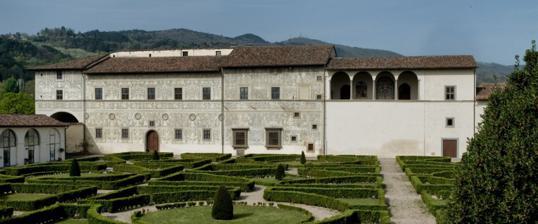
Building: Pinacoteca Comunale, Città di Castello
Country: Italy
Year built: 1912
Art museum in Umbria, Italy Pinacoteca di Città di Castello View of Palazzo Vitelli alla Cannoniera Location via della Cannoniera 22/A, Città di Castello Type Art museum The Pinacoteca Comunale of Città di Castello is the main museum of paintings and arts of Umbria Italian Region, alongside the Perugia's National gallery, and it's housed in a renaissance palace, generally preserved in its original form. History drawing of Alessandro Nave, 1699 The Città di Castello Municipal gallery is housed in the renaissance -style Vitelli alla Cannoniera Palace, home to the condottiere Alessandro Vitelli , grandson of Niccolò Vitelli , and wife Angela Paola de’ Rossi, nephew of Giovanni delle Bande Nere . It is among the main public art galleries in Italy, and documents art from the 13th to 20th centuries, focusing on Renaissance art , and the very early works by Raphael and Luca Signorelli . The collection is composed mainly by paintings derived from religious institutions suppressed in the 19th century after Italian unification , and also reflects the patronage of Vitelli family , prominent allies of Medici . Donations to the collection of later works, up to the 20th century, expanded the collections. Palazzo Vitelli alla Cannoniera Construction of the palace occurred mainly between 1521 and 1532, and completed in 1545 for the marriage between Alessandro Vitelli and Paola de’ Rossi. The palace faces a garden, that in the 16th century was famous in Europe due to its collection of exotic plants. In 1907, Elia Volpi, a local manager and artist who had previously worked on the restoration of the Palazzo Davanzati in Florence, acquired and restored this palace, donating it in 1912 for the city to house the Municipal Art Gallery. Banner of the Holiest Trinity (back, Creation of Eve) by Raphael The main façade is decorated with graphic scenes painted by Cristoforo Gherardi to Giorgio Vasari ’s design, with clear references to the names of the commissioners and their coats of arms, the palm of Vitelli and the roaring lion of Rossi, among rich decorative motifs of the 15th century as vases, masks and alchemic elements. The rooms are also richly decorated by Gherardi and Cola Dell’Amatrice , called by the Vitelli to celebrate the resident couple and the military prowess of the family, with vivid mythological places and some elegant figurations of pets, symbol of the domestic ambient. A monumental staircase which leads to the first floor with paintings depicting prince Apollo and all of the muses of arts, inspired by Ovid’s Metamorphoses . Painting Collection The oldest works in the collection are 13th century gilded works such as the majestic panel with Enthroned Madonna and Child with Six Angels by the Master of Città di Castello , a follower of Duccio di Boninsegna . The main collection includes Renaissance masterworks that highlight the connections of the Vitelli with Medici. The museum offers a number of Luca Signorelli works, from works that show the strong influence of Piero della Francesca , to his Martyrdom of St Sebastian , and a privileged view of the first activity of Raphael, who reached the status of "master" working in the city, as notable in the two facades of Standard of the Holiest Trinity , the only one work left in Città di Castello, which many critics consider his first work. Other Florentine works include Domenico Ghirlandaio 's Coronation of the Virgin and rich mannerism paintings by Raffaellino del Colle , Pomarancio and other coeval artists. The 20th century section hosts creations by Giorgio de Chirico , Renato Guttuso , Mario Mafai , and Carlo Carrà . In 2015 the Museum included a permanent collection of Nuvolo ’s works, friend and colleague to Alberto Burri and global innovator in silk screen art. Gothic art; Selected works (rooms I-II-III) Enthroned Madonna and Child with six Angels by Master of Città di Castello Enthroned Madonna and Child by Spinello Aretino Enthroned Madonna and Child by Andrea di Bartolo San Bartolomeo Triptic by Antonio Alberti Enthroned Madonna and Child by Antonio Vivarini Local and Tuscan Renaissance; Selected works (rooms IV-V-VII) Madonna and Child with two Angels by Neri di Bicci Christ with the signs of the Passion by an unknown 15th Century painter Coronation of the Virgin by Domenico Ghirlandaio and workshop Annunciation and All Saint’s Altarpiece by Francesco Tifernate Renaissance/ Raphael in Città di Castello; Selected works (room VI) Banner of the Holy Trinity , front The Trinity with Saints Sebastian and Roch , back Creation of Eve by Raphael Renaissance/ Luca Signorelli in Città di Castello; Selected works (rooms XII, XIII) Saint Paul by Luca Signorelli Martyrdom of St Sebastian by Signorelli Banner of Saint John Baptist : front Saint John , back Christ Baptism Santa Cecilia Altarpiece by Luca Signorelli and workshop Tuscan and Roman Mannerism; Selected works  (rooms XVI-XVII-XVIII) Annunciation by Raffaellino del Colle Deposition and Madonna and Child with Saints by Jacopo di Giovanni Francesco The laying of hands by Peter and John by Santi di Tito Immaculate Conception by Nicolò Circignani , known as Pomarancio From Seventeenth to Nineteenth Century; Selected works (rooms VI-XIX-XX) Two Saints by Giovanni Battista Pacetti Saint Nicholas of Tolentino by Ermenegildo Costantini Domine quo vadis? by Francesco Mancini Madonna and Child, by Tommaso Conca Madonna and Child by Vincenzo Chialli Twentieth Century; Selected works Italy’s square by Giorgio de Chirico Still life by Renato Guttuso Seascape by Carlo Carrà Group in restaurant by Mario Mafai permanent collection by Nuvolo Sculpture and decorative arts The sculpture section exhibits pieces from late Roman and middle age fragments to a notable group of terracotta by Andrea della Robbia and his workshop, which confirms the important Florentine influence on the area. The unique piece of Jewelry is the reliquary of Saint Andrew by Lorenzo Ghiberti and his workshop, one of the museum peaks. The wooden furniture of the palace testify the great tradition of wood art in Città di Castello, starting from originals 16th century pieces. The passage to contemporary sculpture is given by Elmo Palazzi and Bruno Bartoccini stucco and bronze collections. Selected works: Unknown 15th century?, Baptism of Christ Lorenzo Ghiberti and workshop, Reliquary of Saint Andrew Andrea della Robbia and workshop, Assumption of the Virgin Elmo Palazzi, stucco collection Bruno Bartoccini, bronze statues collection Events and expositions Città di Castello Municipal gallery hosted many events like the national exhibition for the 500 anniversary of birth of Raphael in 1983, and the section of Luca Signorelli national event in 2012 focusing his activity in the city. The restoration of a wing of the palace permitted an opening to contemporary arts, with Nuvolo , Josef Albers , Andy Warhol exhibitions and a series of events linked to Alberto Burri Birth Centenary. Many scientific activities were hosted as the important restoration of Raphael banner in 2005, for the London National Gallery exhibition about the early production of the artist. Between history and legend (Sora Laura) Palazzo Vitelli alla Cannoniera has always been linked to the popular legend of Laura, or rather “Sora Laura”, who’s been said the lover of Alessandro Vitelli who preferred her to his wife. Bored for the frequent absence of the husband at war, she seemingly attracted good looking young men into her clutches by dropping a lace-edged handkerchief into the street and then killing them in a still existing, exit inside the building. In 2006, the artist Milo Manara paid his homage to this legendary woman. Selected bibliography in English Bernard Berenson, Italian Pictures of the Renaissance , Phaidon Press, 1963 Hugo Chapman, Tom Henry, Carol Plazzotta, Arnold Nesselrath, Raphael: from Urbino to Rome , National Gallery London, 2004 Francesco Maria Mancini, Tom Henry, Gli esordi di Raffaello tra Urbino, Città di Castello e Perugia , Edimond, 2006 (Italian/English) Isabella Consigli, Silvia Consigli, Palazzo Vitelli alla Cannoniera , Petruzzi, 2009 (Italian/English) Tom Henry, The Life and Art of Luca Signorelli , Yale, 2012 References Wikimedia Commons has media related to Pinacoteca Comunale (Città di Castello) .